Cameroon women's national football team

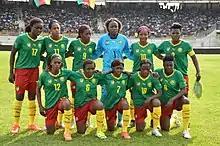
Equipe Cameroun

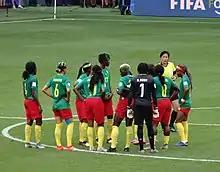
Cameroun Women's World Cup 2019

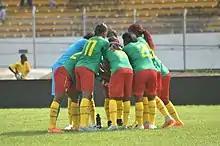
EquipeCameroun1

The list shown below shows the Djibouti national football team all−time international record against opposing nations.